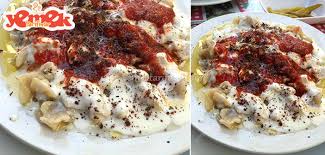
Yemek: manti